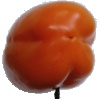
Label: Pepper Orange 1